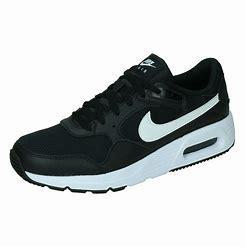
Brand: Nike
Model: Air Max SC